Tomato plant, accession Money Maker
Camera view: bottom (45 deg); turntable rotation: 210 degrees
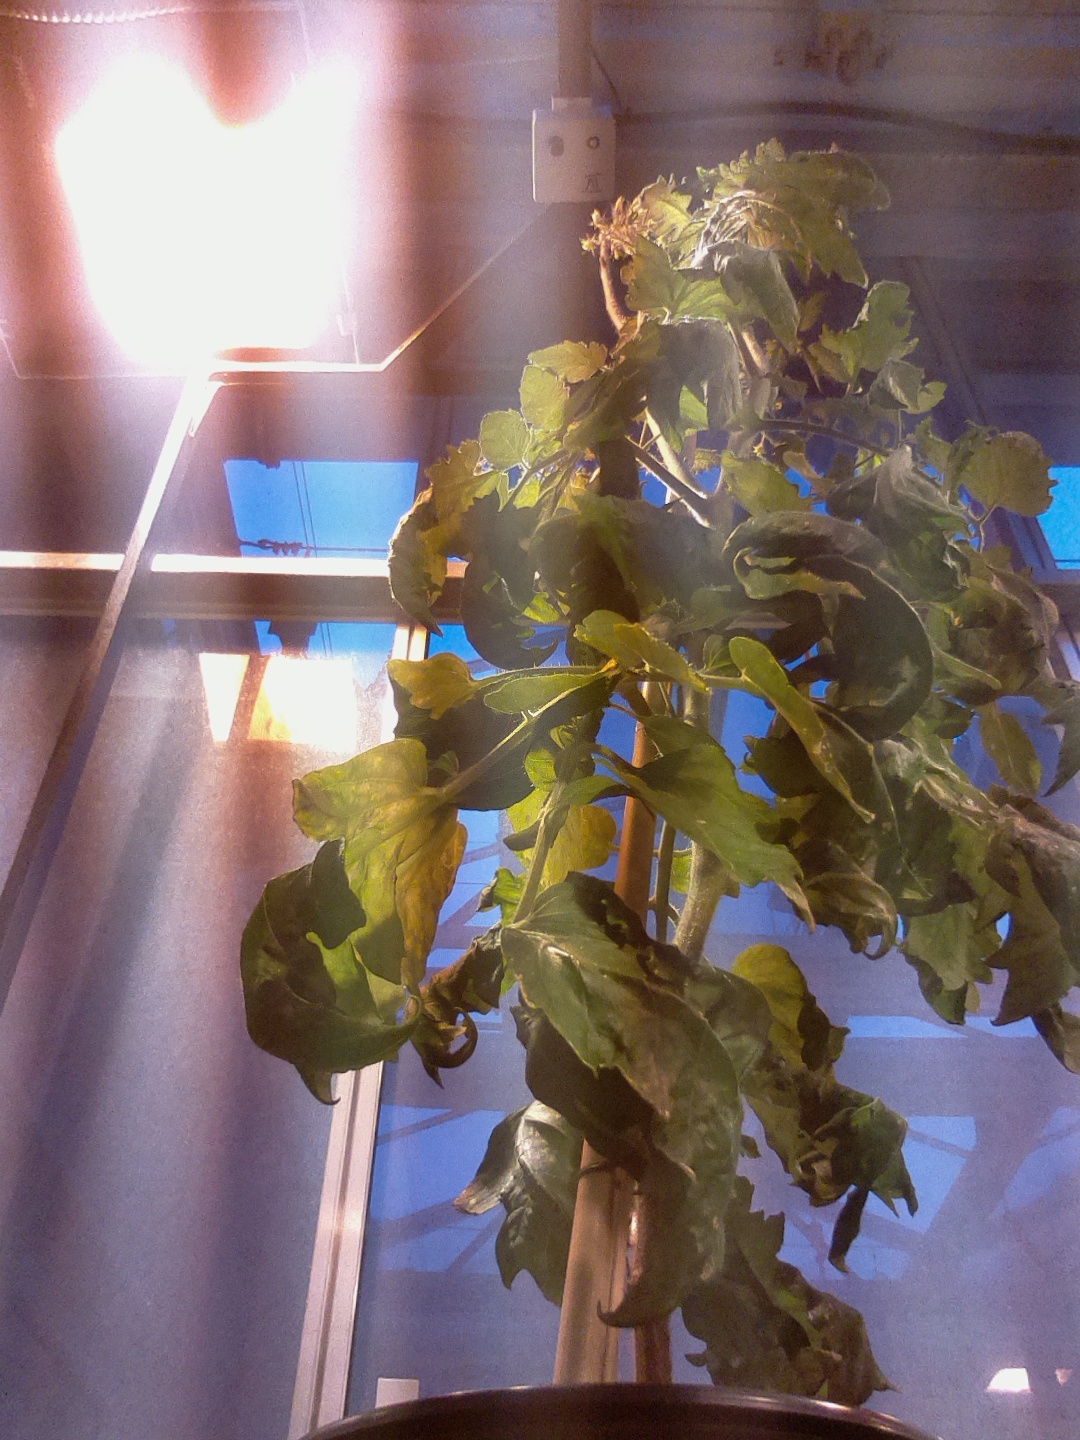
BBCH growth stage 74: 40%-50% of final fruit size